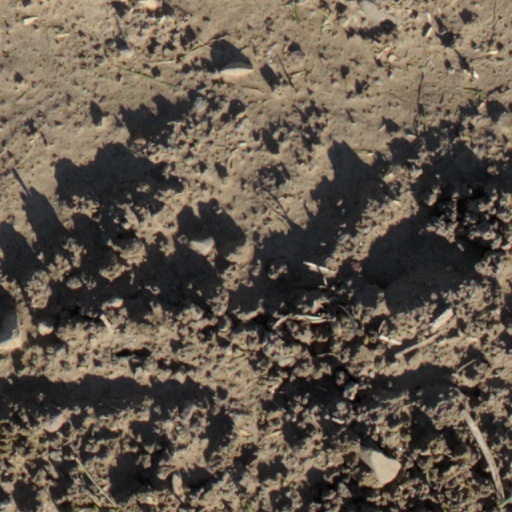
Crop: wheat